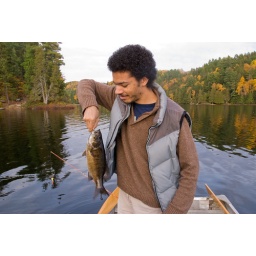
The fish I caught in the lake up at